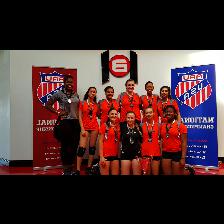
Label: Human